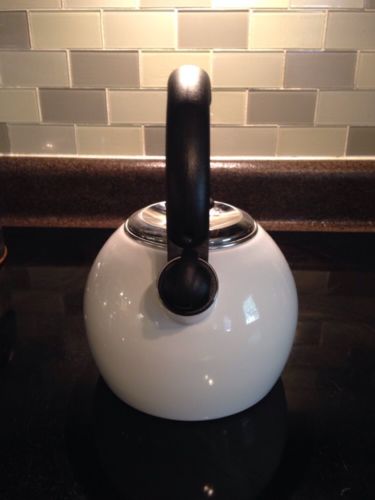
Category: kettle